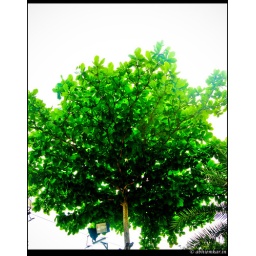
A green tree found in the Park.